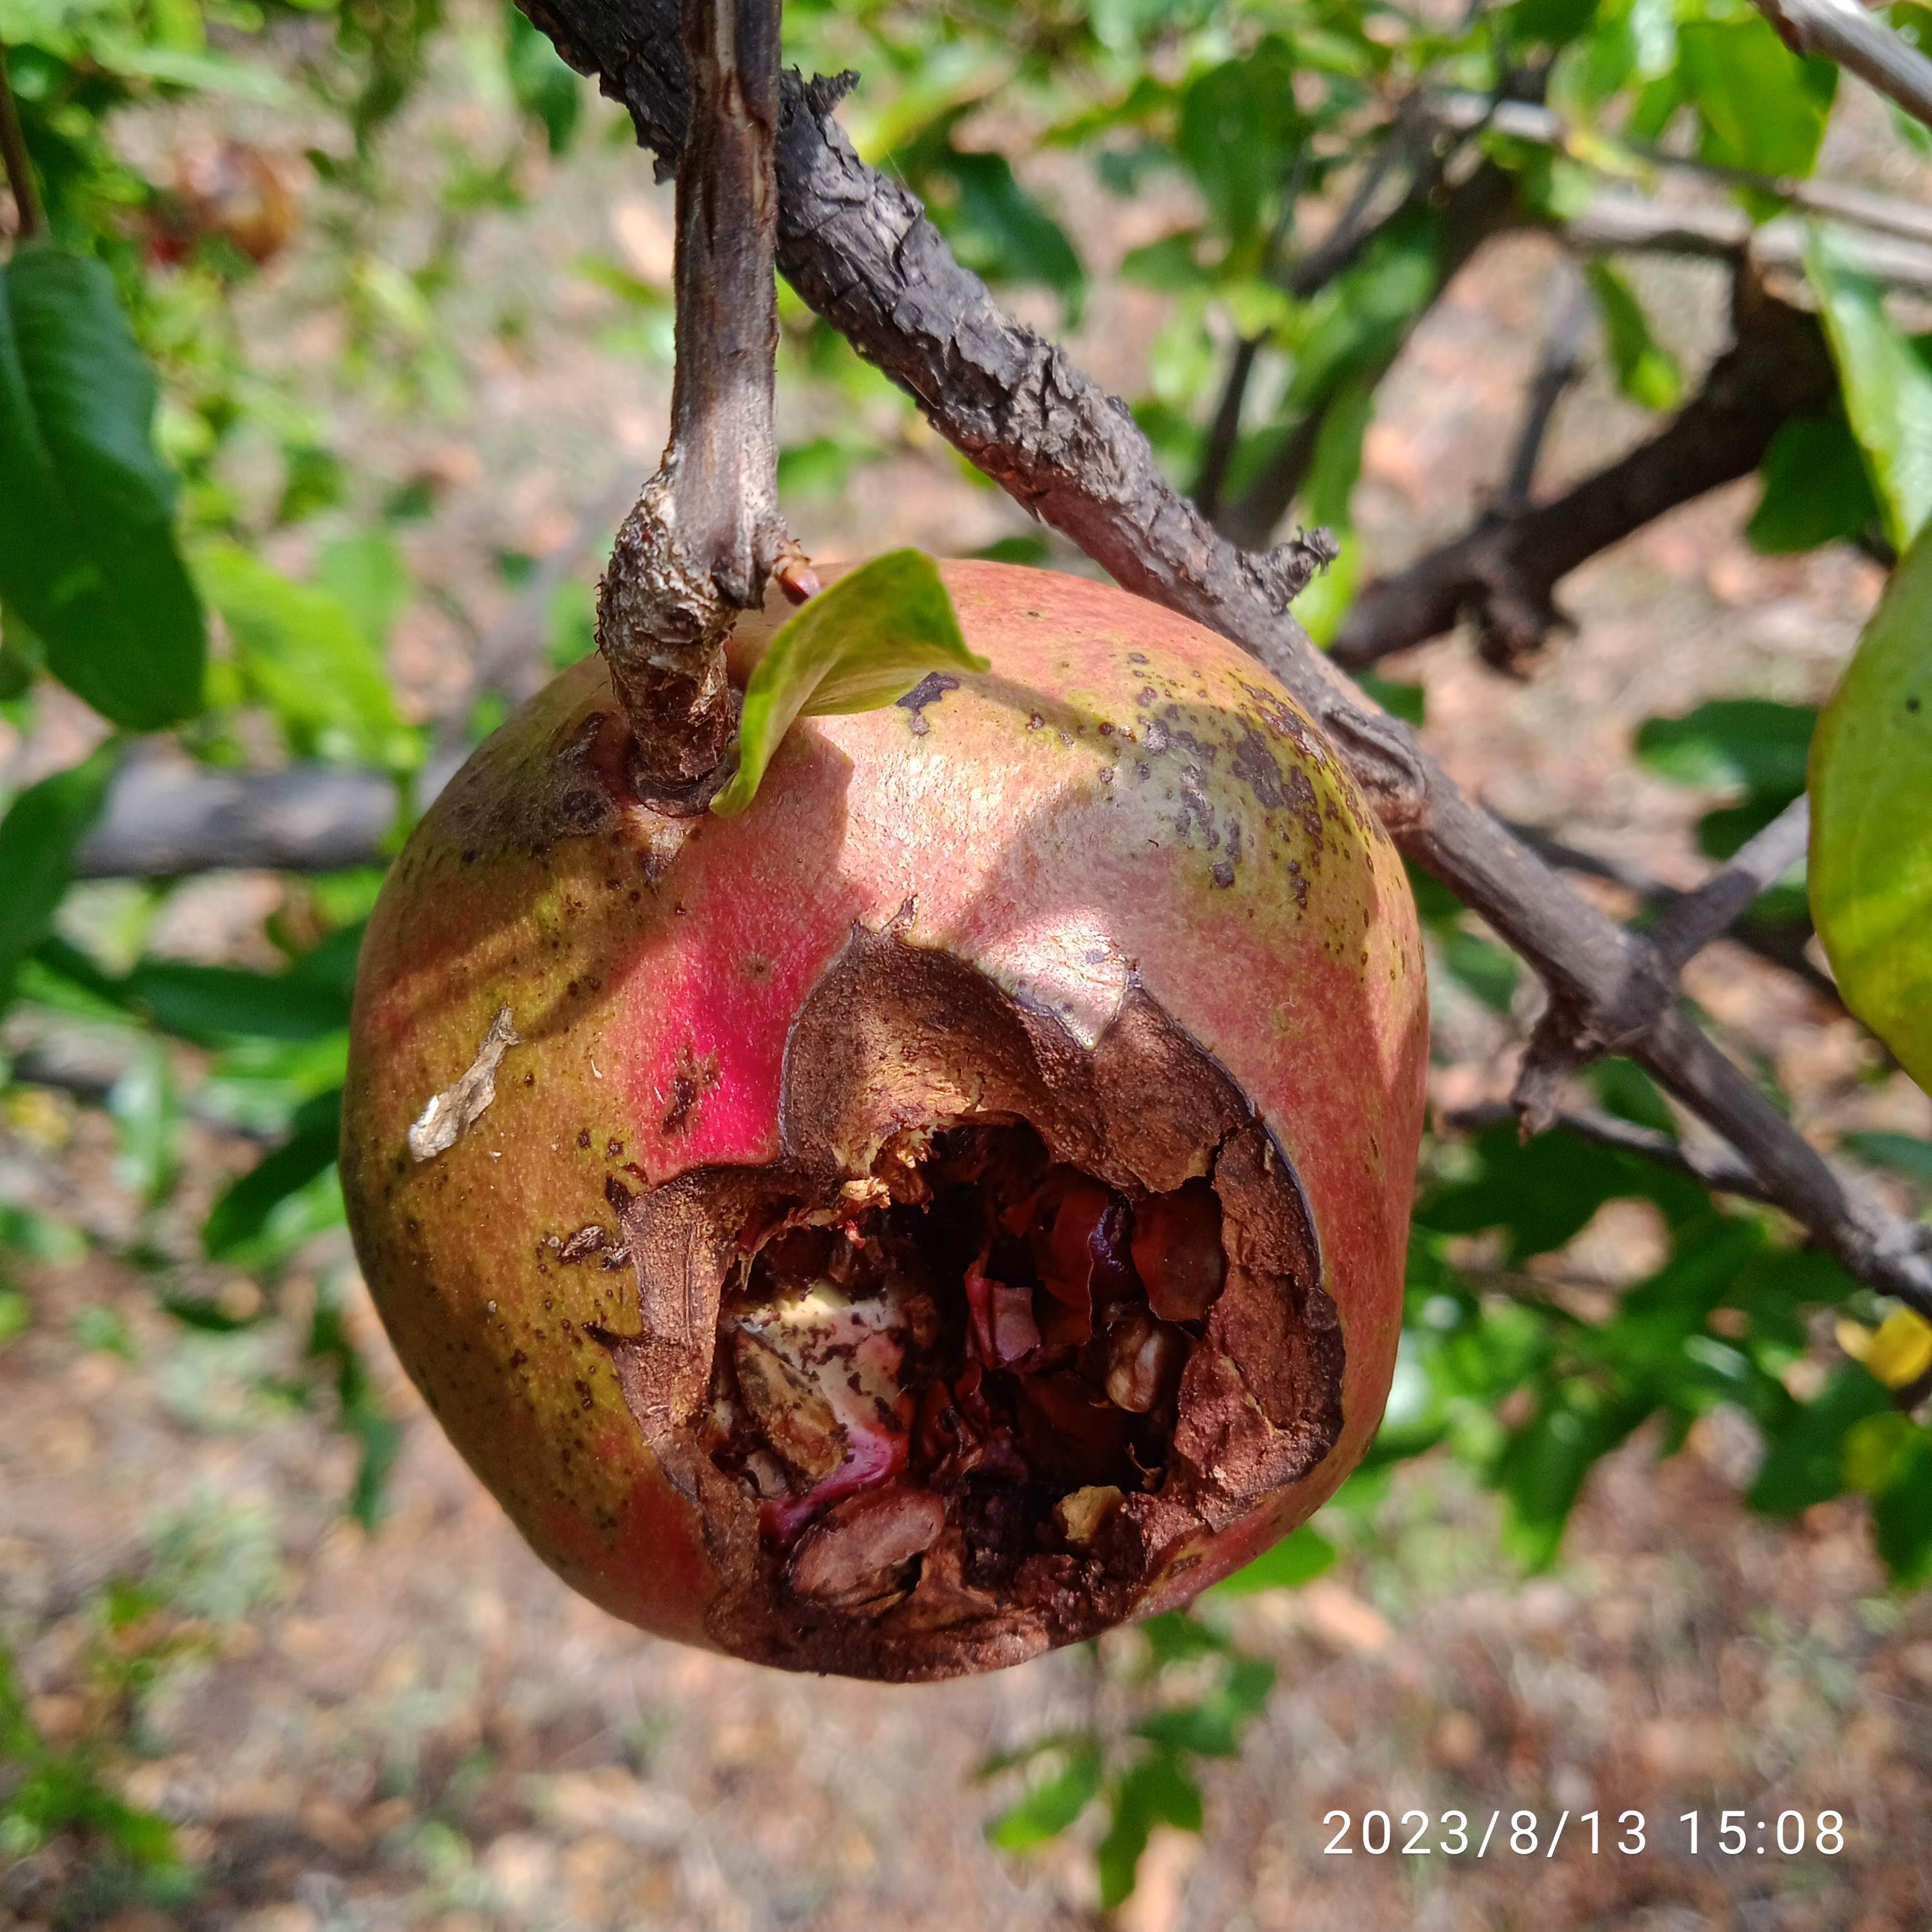
Label: Bacterial_Blight